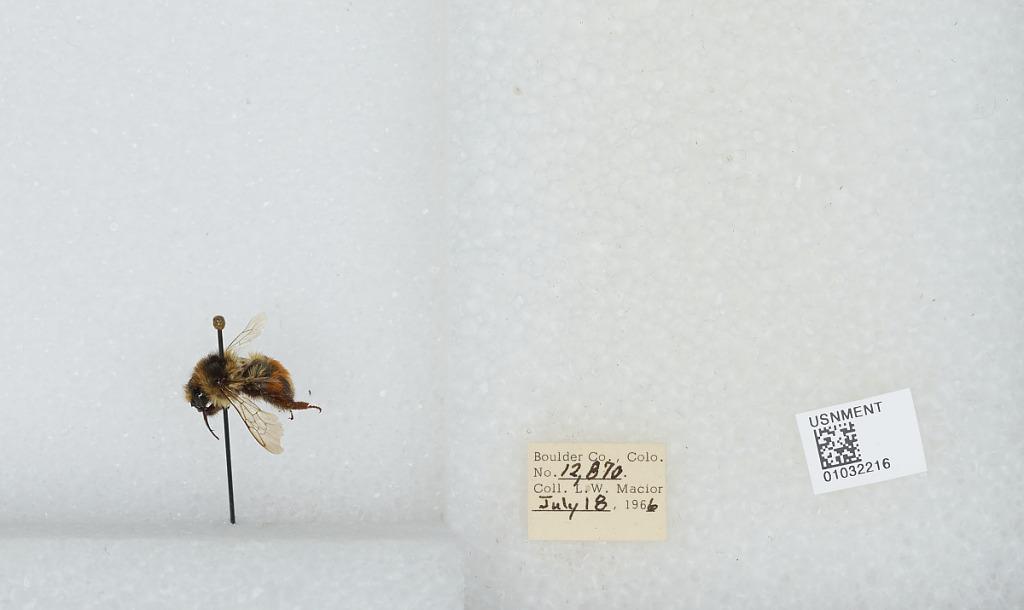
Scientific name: Bombus (Pyrobombus) sylvicola Kirby
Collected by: L. Macior
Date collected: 1966-7-18
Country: United States
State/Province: Colorado
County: Boulder
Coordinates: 40.0722, -105.584